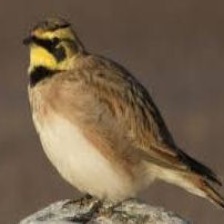
Species: HORNED LARK
Scientific name: EREMOPHILA ALPESTRIS